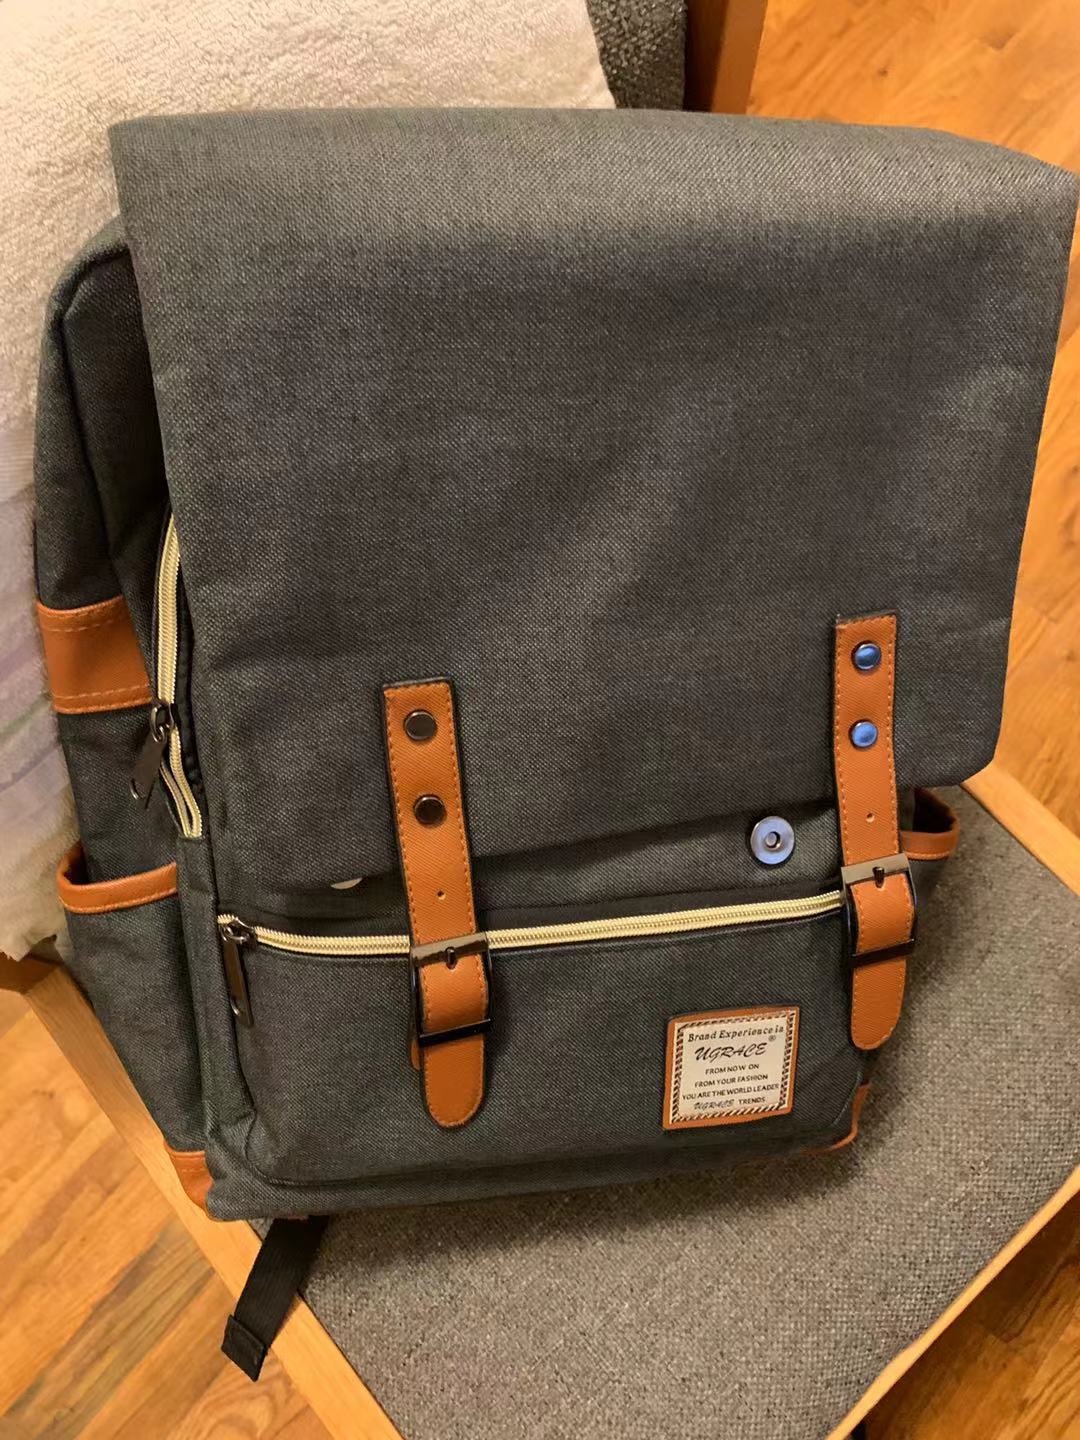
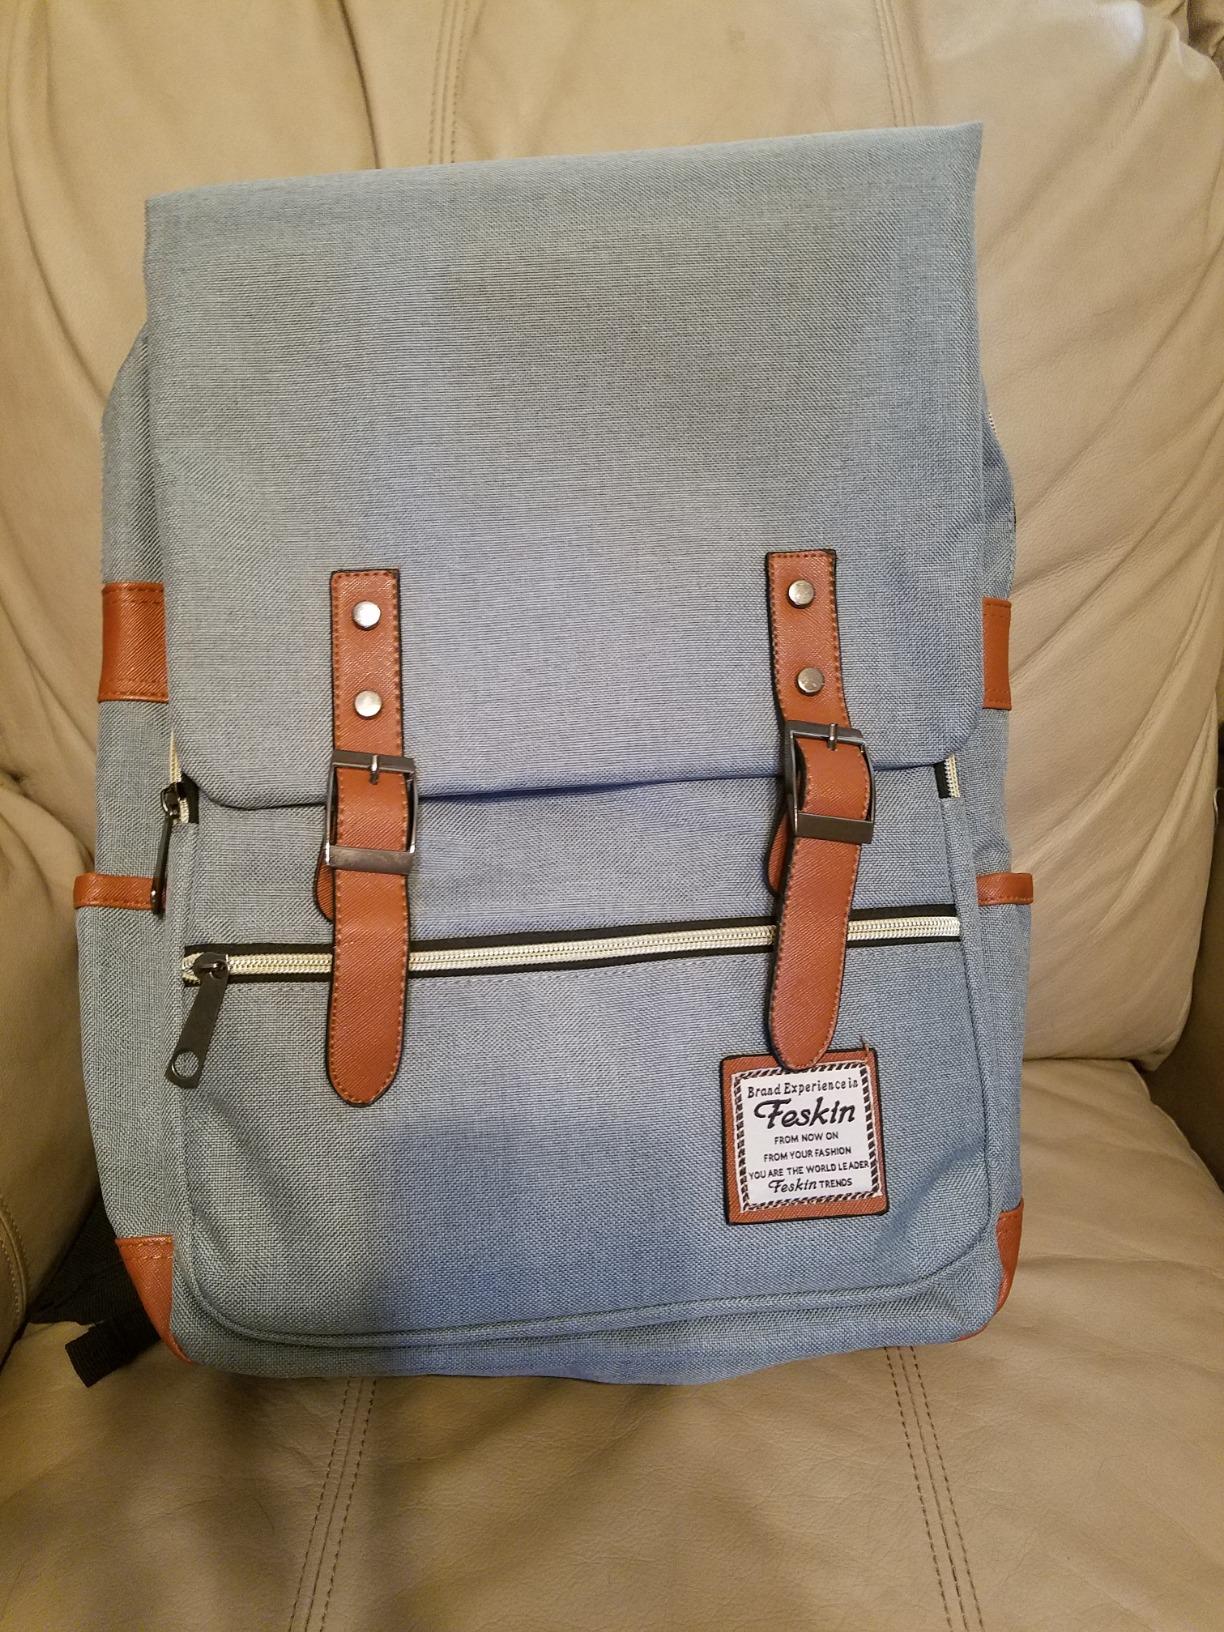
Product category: bag
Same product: no